2013 New Zealand asset sales referendum

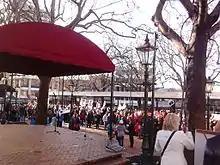
Protest in opposition to the privatisation of state-owned enterprises in Dunedin, June 2012

The National government was re-elected at the 2011 election on a platform of "Mixed Ownership Model" for the five state-owned companies Meridian Energy, Mighty River Power, Genesis Energy, Solid Energy and Air New Zealand, where a minority stake in the companies would be sold off. This policy was opposed by the opposition. A coalition of groups including the Green Party, Grey Power, Council of Trade Unions (CTU), Labour Party, New Zealand Union of Students' Associations (NZUSA), Greenpeace and others started a petition against it in April 2012. "The New Zealand Herald" argued in an editorial that the Green Party used parliamentary funding to pay people to collect signatures, which while legal broke a long-standing convention about citizen initiated referendums.